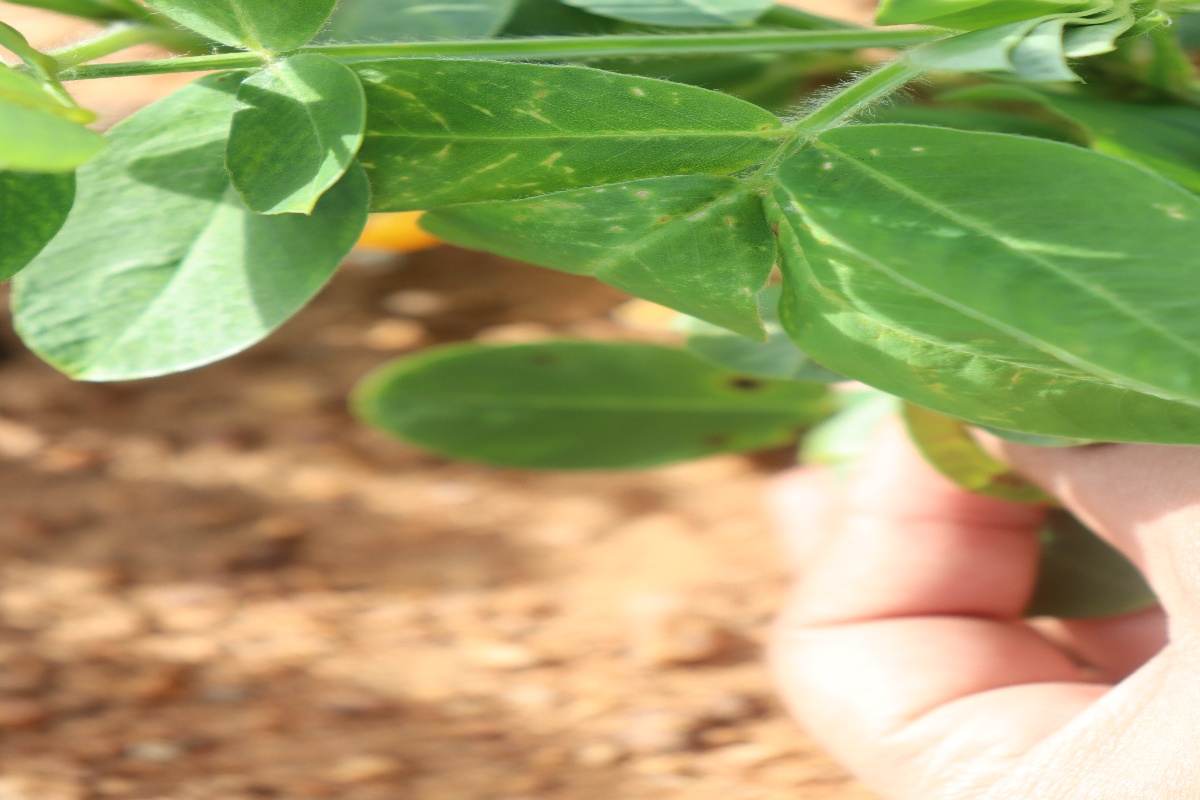
Label: early_leaf_spot